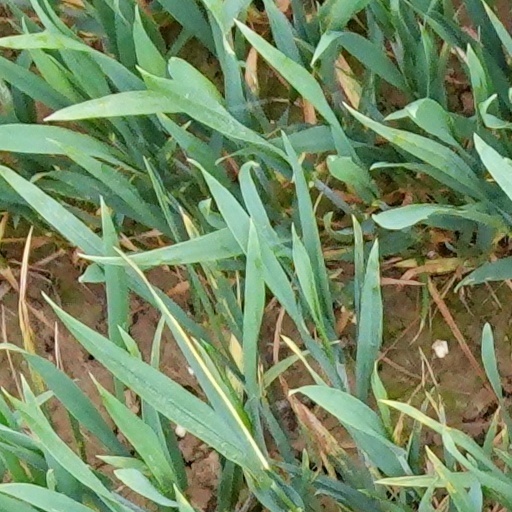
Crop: wheat